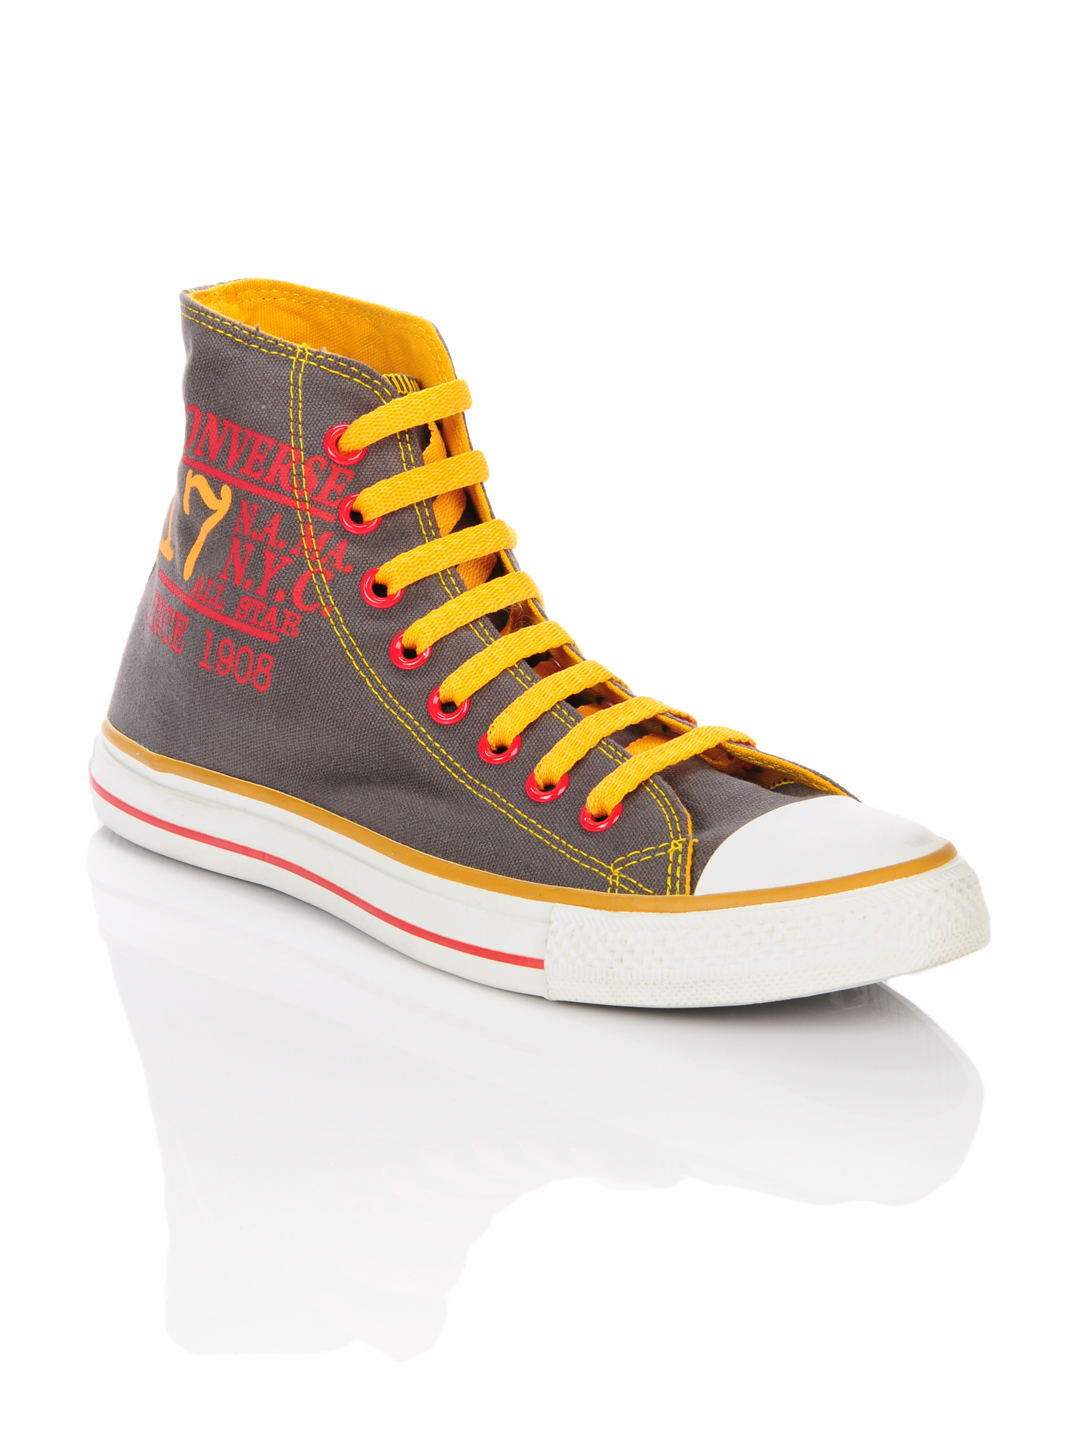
Converse Men CT AS 17 NYC Grey Shoes
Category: Footwear / Shoes / Casual Shoes
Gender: Men
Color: Grey
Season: Summer 2012
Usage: Casual